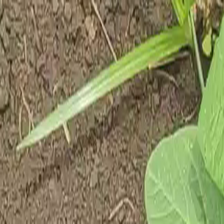
Weed species: Lavhala_(Cyperus_Rotundus)